Department of Infrastructure and Transport

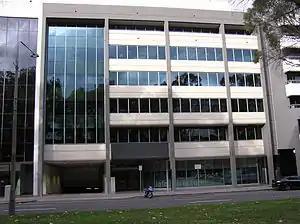
The building at 62 Northbourne Avenue in Canberra, which housed part of the Department of Infrastructure and Transport.

Information about the department's functions and government funding allocation could be found in the Administrative Arrangements Orders, the annual Portfolio Budget Statements, in the department's annual reports and on the departmental website.